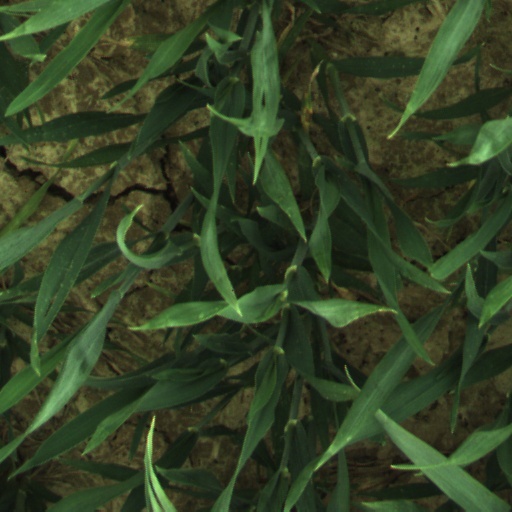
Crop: wheat